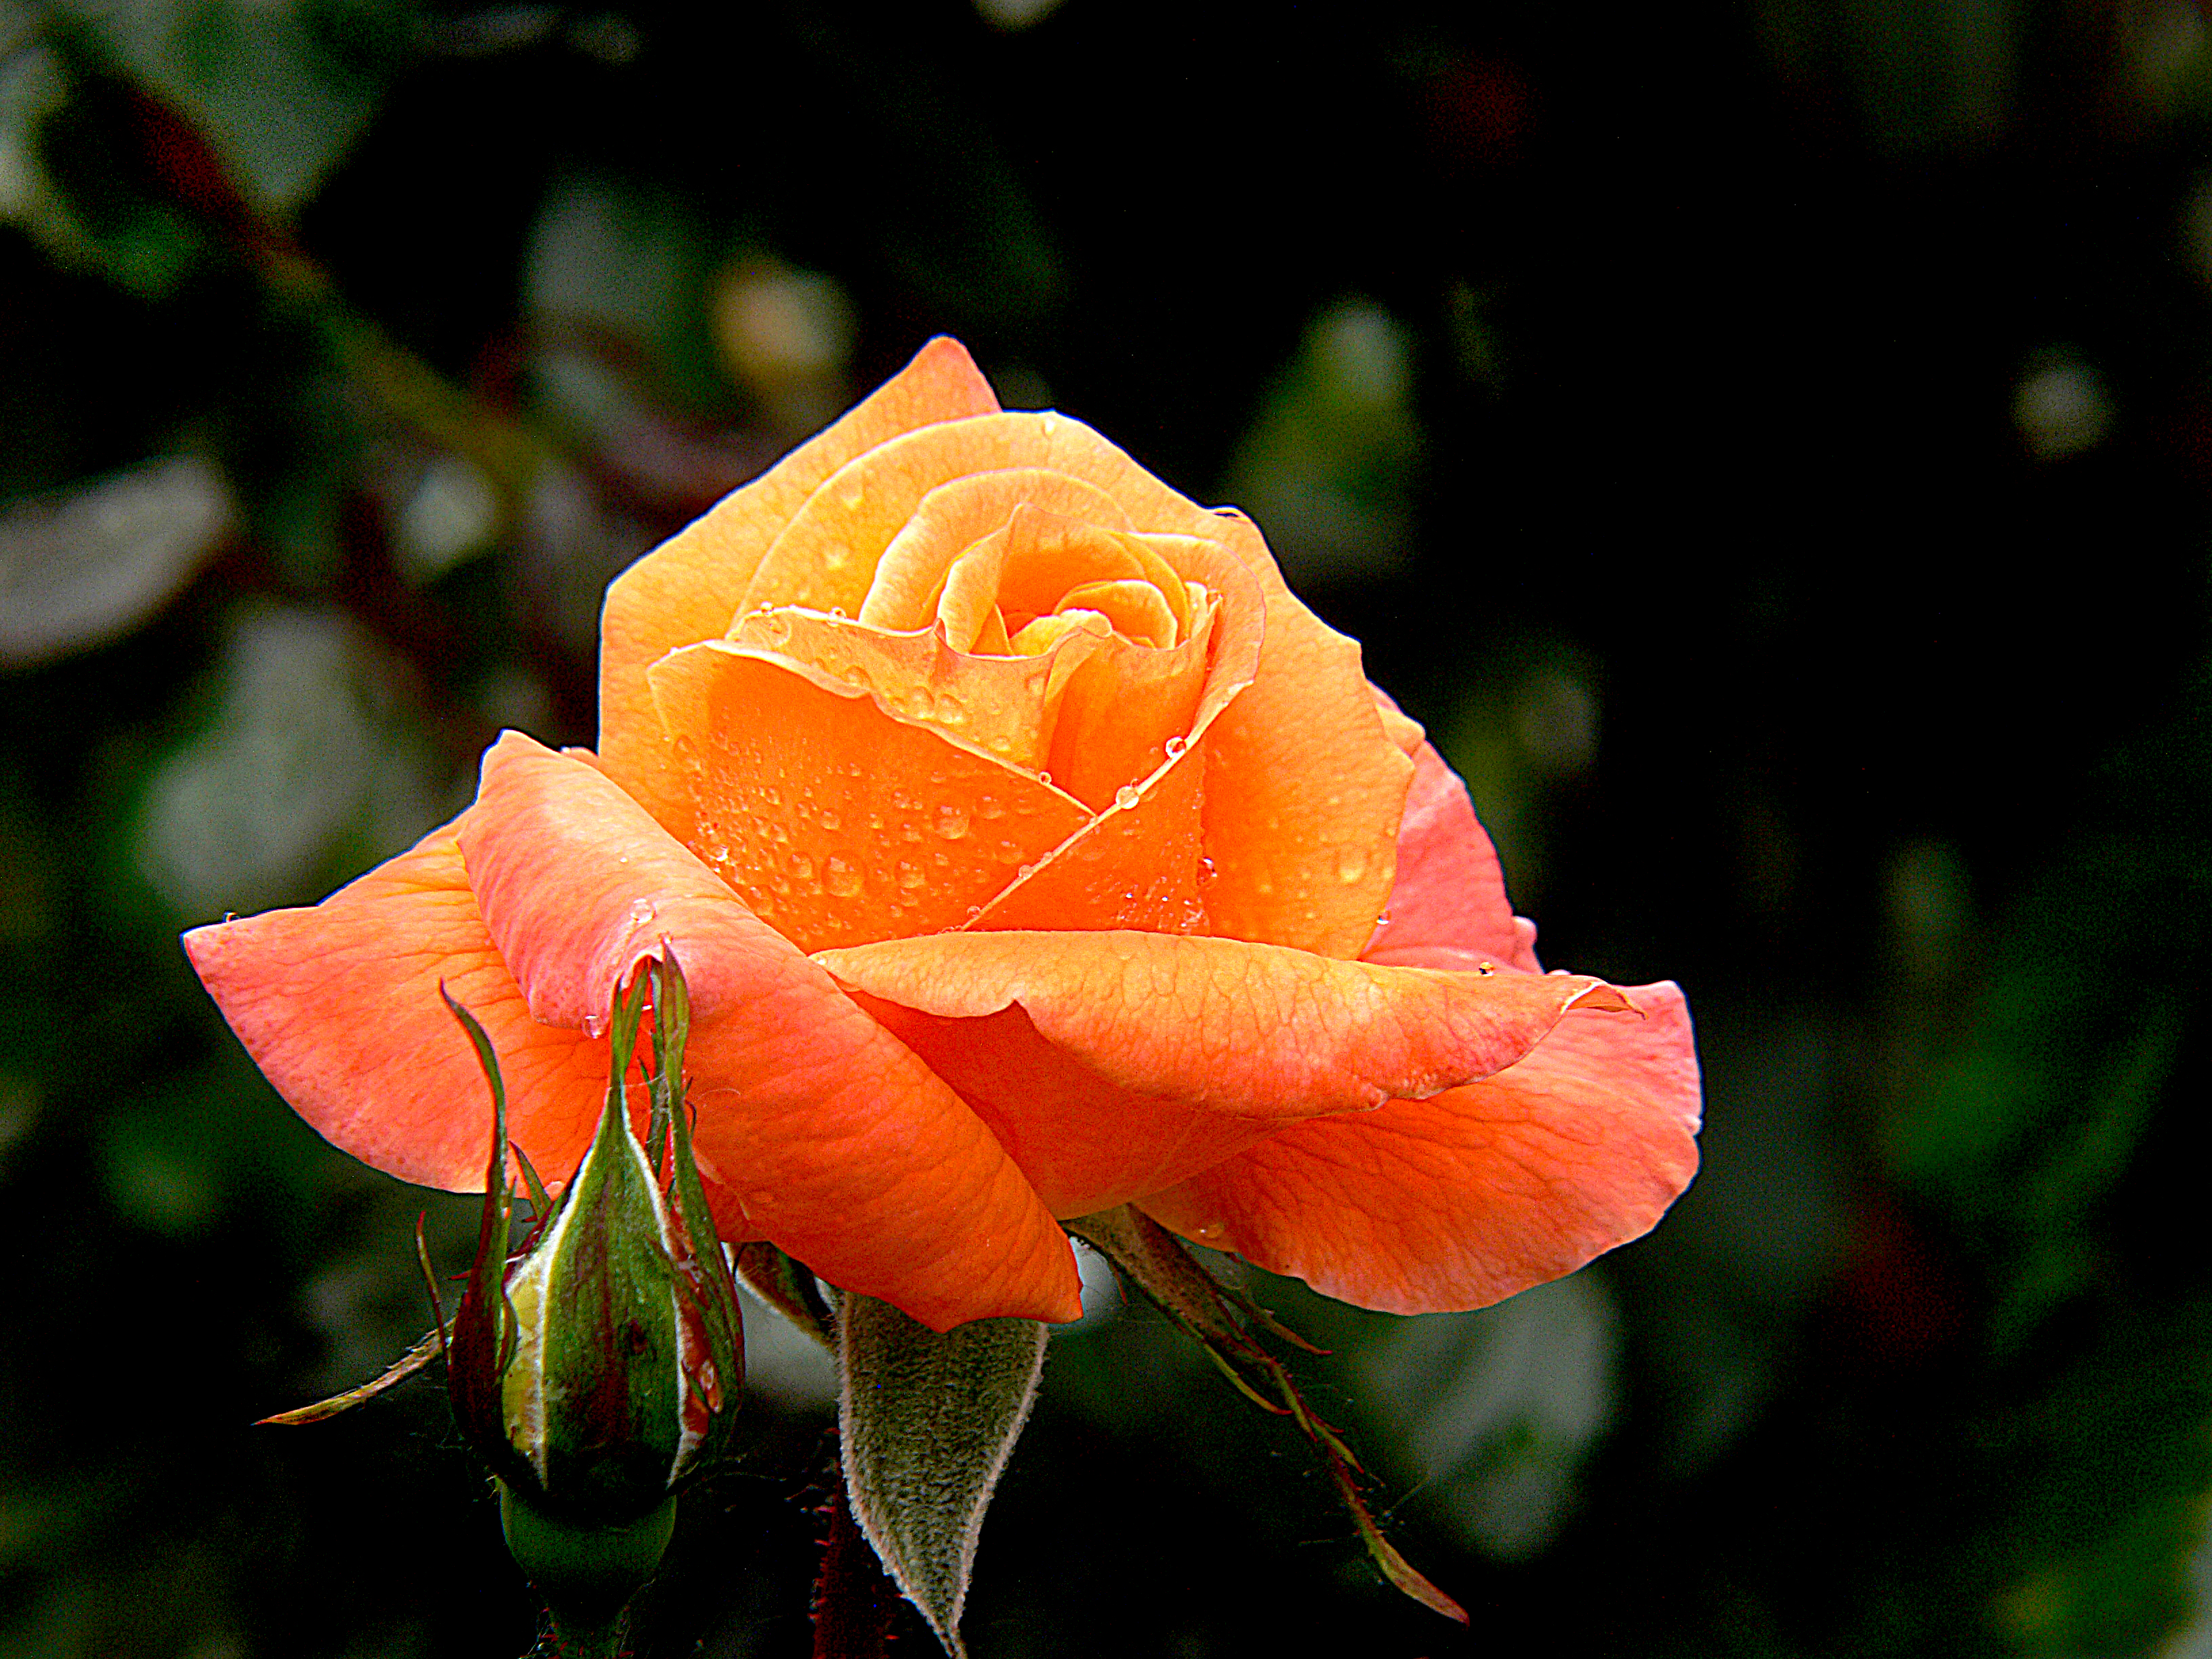
nature, plant, leaf, flower, petal, rose, botany, yellow, flora, flowers, close up, roses, publicdomain, gardening, shrub, blooms, florals, newyearrose, floribunda, macro photography, flowering plant, garden roses, rose family, plant stem, land plant, rose order, austrian briar